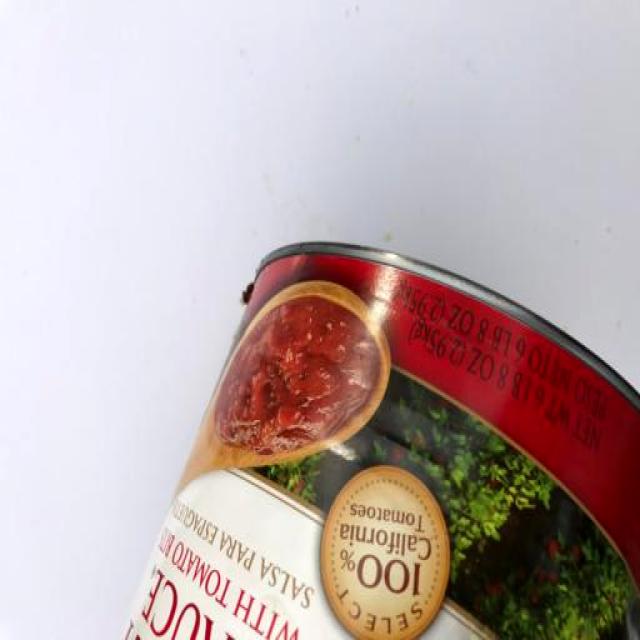
Label: Metal